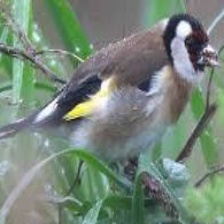
Species: EUROPEAN GOLDFINCH
Scientific name: CARDUELIS CARDUELIS
ImageNet parent category: goldfinch